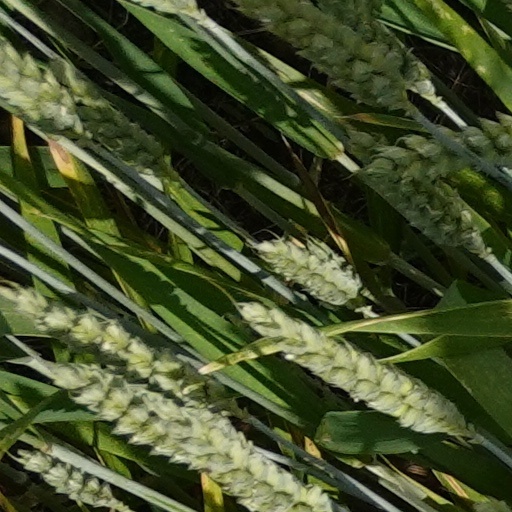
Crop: wheat